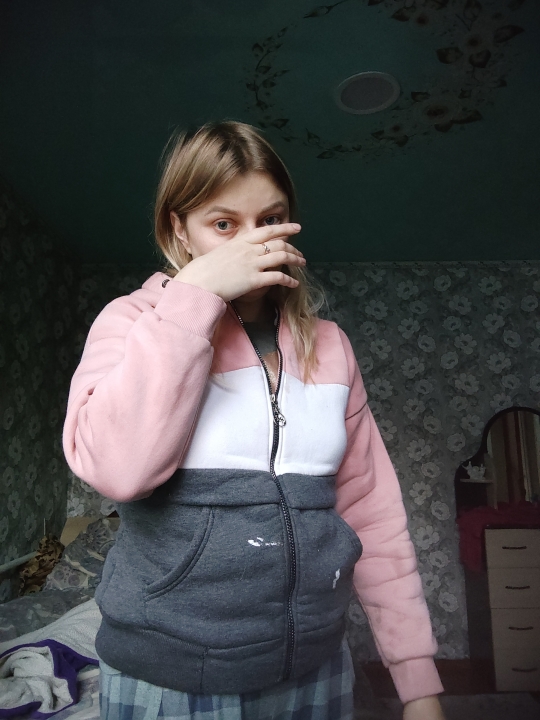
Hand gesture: no_gesture